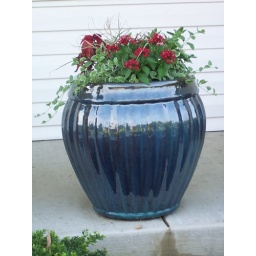
one of my new flower pots. Tall grass will come in the center so time